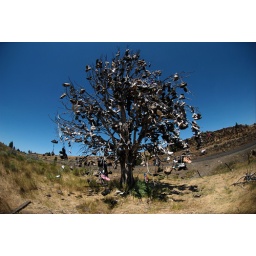
shoe tree in oregon